Longstone (band)

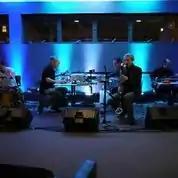
Longstone live 2011

Longstone are an experimental, electronic music collective formed in 1996 in Cheltenham, England. It is led by Mike Ward and Mike Cross.